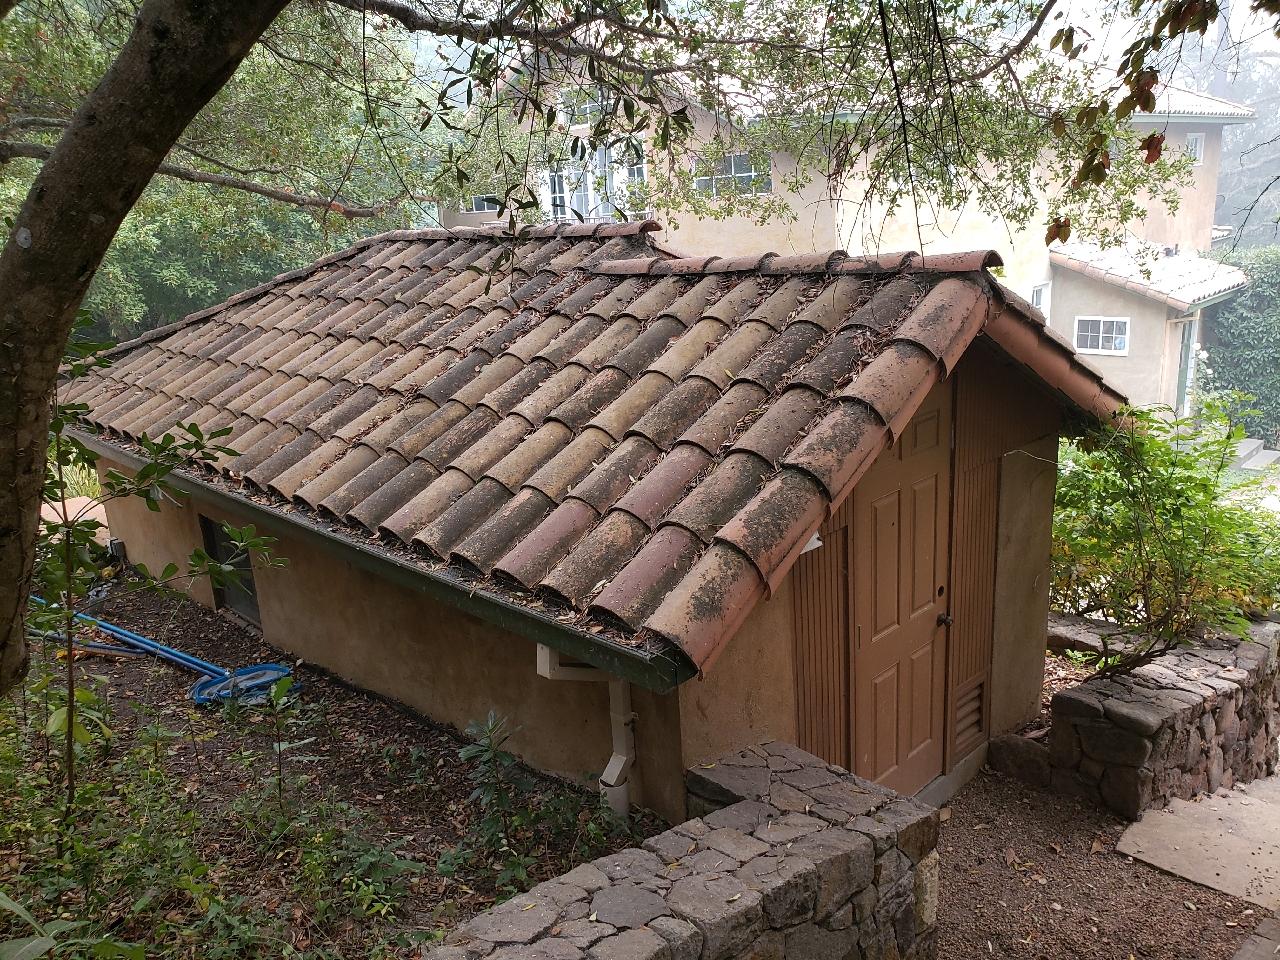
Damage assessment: no_damage